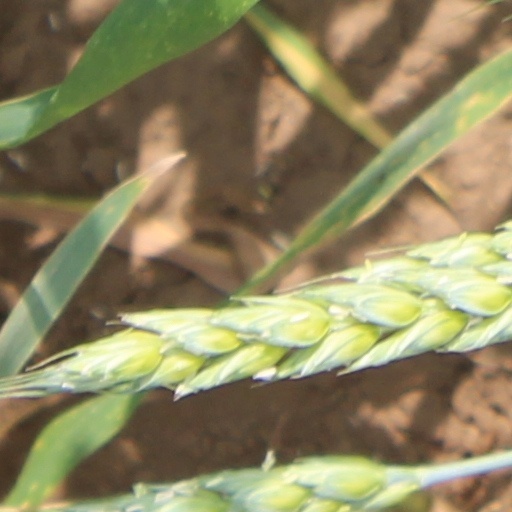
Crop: wheat